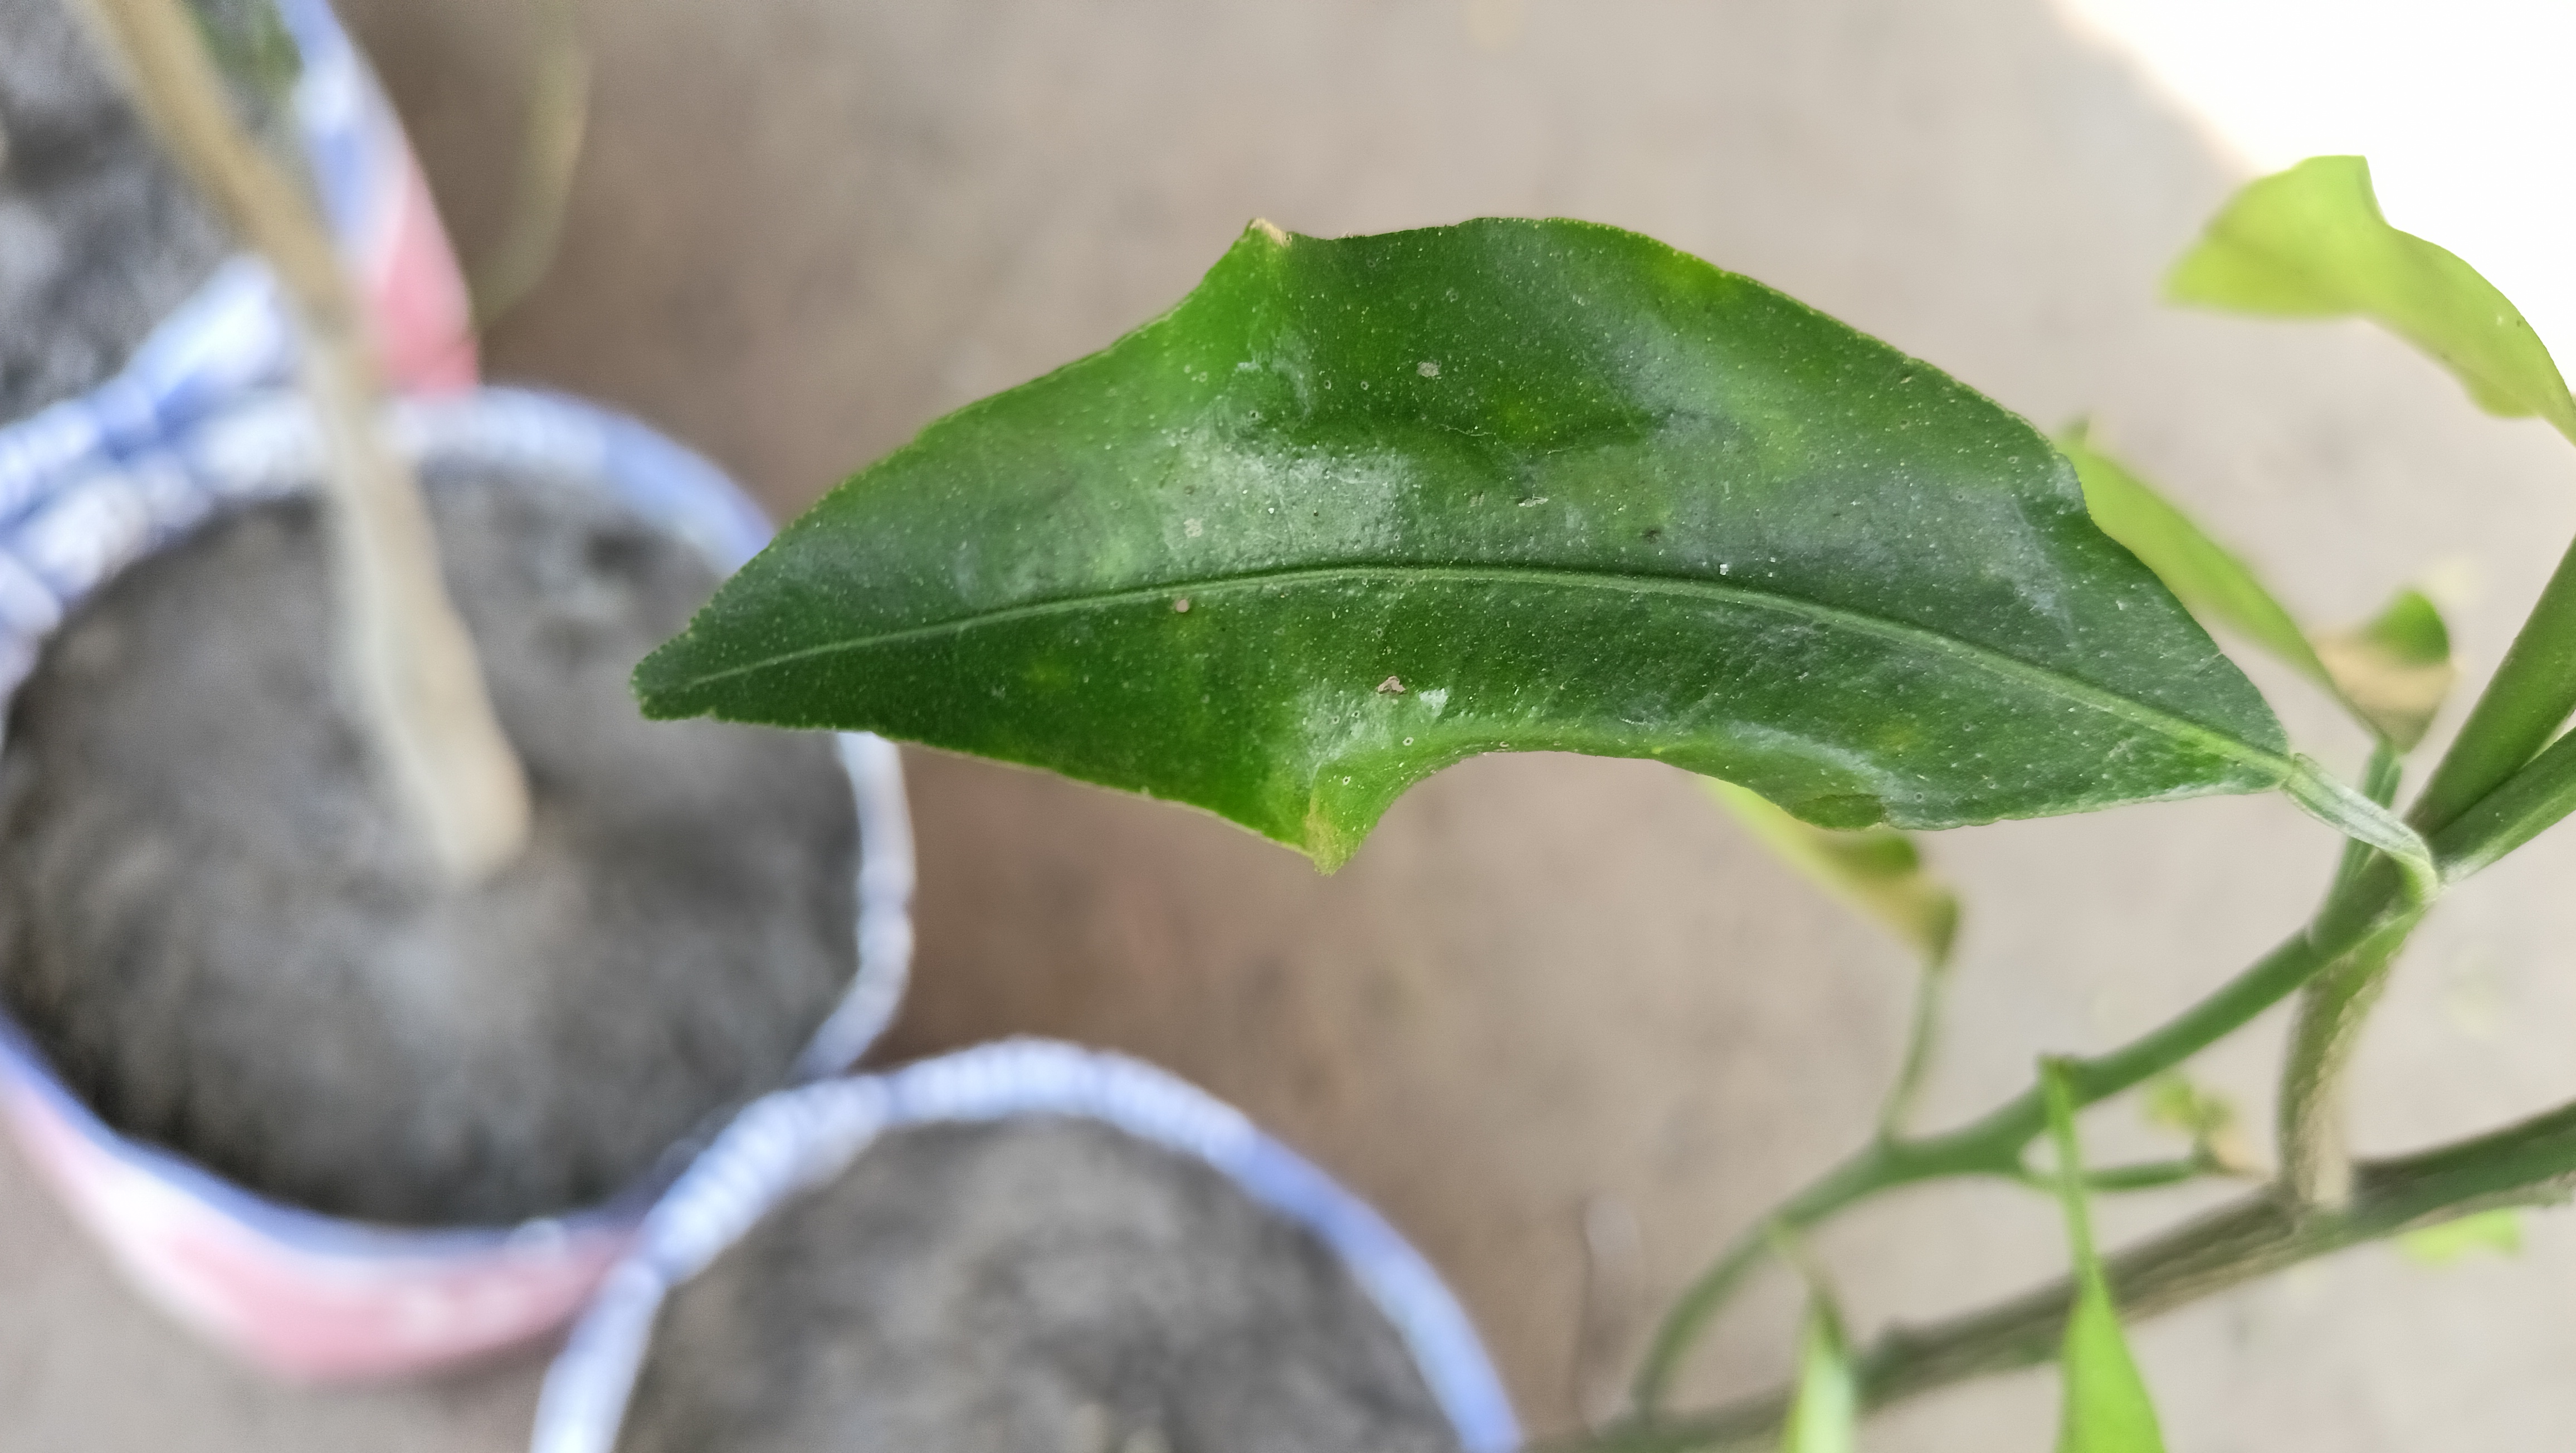
Mandarin leaf variety: Darjeling